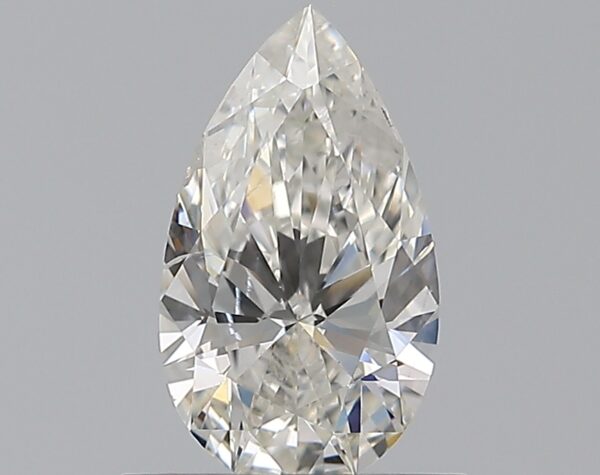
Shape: pear
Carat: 0.7
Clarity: SI2
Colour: H
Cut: EX
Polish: VG
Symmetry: VG
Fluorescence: F
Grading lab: GIA
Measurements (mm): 8.27 x 4.77 x 2.96